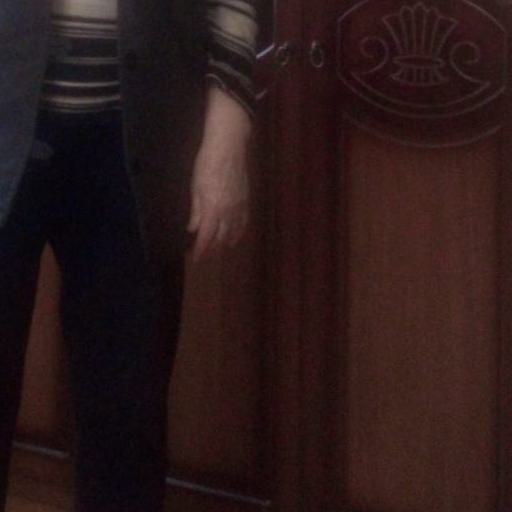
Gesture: no_gesture